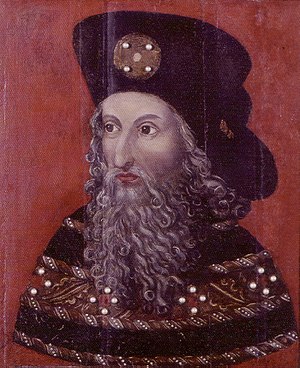
Tysk-romersk kejser / Oversigt over kejserene / Tysk-romerske kejsere / 1346–1437: Huset Luxemburg
Den Tysk-romerske kejser, officielt Romernes kejser var herskeren over Det tysk-romerske Rige. Riget blev af den romersk-katolske kirke betragtet som den eneste retsgyldige arvtager til Romerriget i middelalderen og tidlig moderne tid. Titlen blev holdt sammen med titlen Konge af Italien fra det 8. til det 16. århundrede og næsten uden afbrydelse med titlen Romernes konge gennem det 12. til det 18. århundrede.